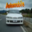
Label: automobile